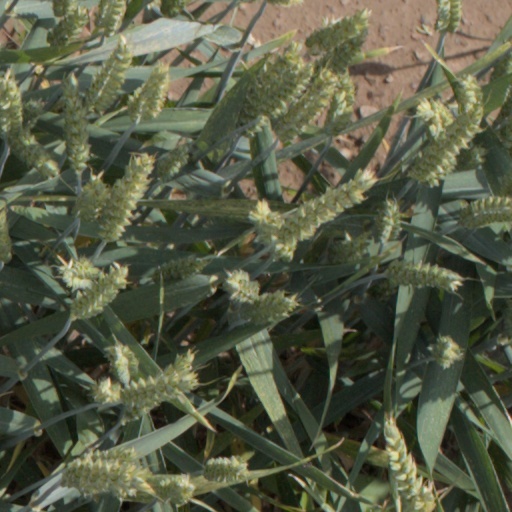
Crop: wheat